Daddy's Girls (1994 TV series)

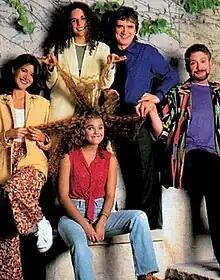

Daddy's Girls is an American television sitcom created by Brenda Hampton and David Landsberg that aired on CBS from September 21 to October 12, 1994.